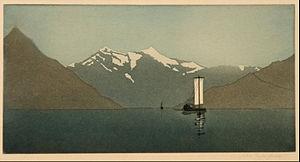
John Taylor Arms, né à Washington D. C. le 19 avril 1887 et mort le 15 octobre 1953 à Fairfield, est un peintre, dessinateur et aquarelliste américain.